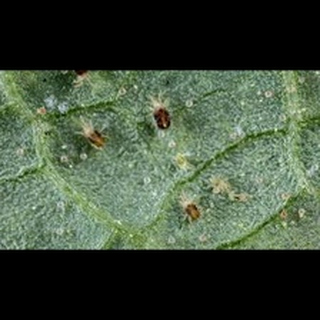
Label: wheat_mite